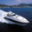
Label: ship